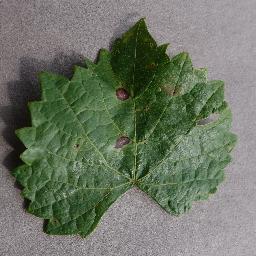
Label: Grape___Black_rot